Winslow Homer

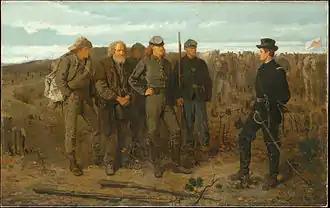
"Prisoners from the Front" (1866), now housed in the Metropolitan Museum of Art in New York City

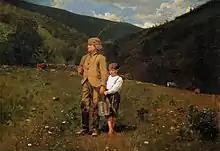
"Crossing the Pasture" (1871–72), now housed in the Amon Carter Museum of American Art

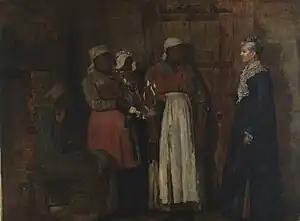
"A Visit from the Old Mistress" (1876), now housed in the Smithsonian American Art Museum

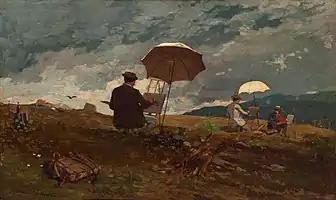
"Artists Sketching in the White Mountains", 1868, now housed in the Portland Museum of Art in Portland, Maine.

In 1859, he opened a studio in the Tenth Street Studio Building in New York City, the artistic and publishing capital of the United States. Until 1863, he attended classes at the National Academy of Design, and studied briefly with Frederick Rondel, who taught him the basics of painting. In only about a year of self-training, Homer was producing excellent oil work. His mother tried to raise family funds to send him to Europe for further study but instead "Harper's" sent Homer to the front lines of the American Civil War (1861–1865), where he sketched battle scenes and camp life, the quiet moments as well as the chaotic ones. His initial sketches were of the camp, commanders, and army of the famous Union officer, Major General George B. McClellan, at the banks of the Potomac River in October 1861.